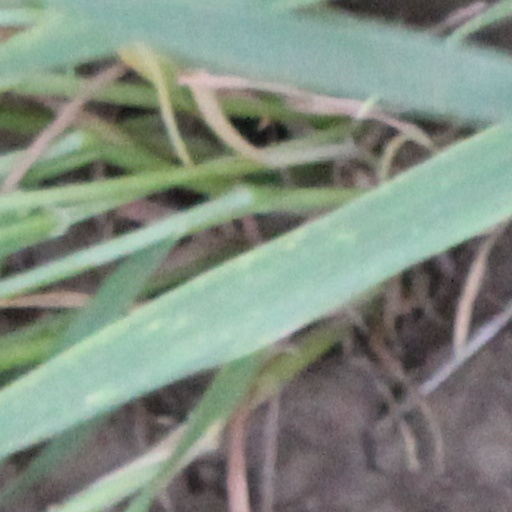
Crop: wheat